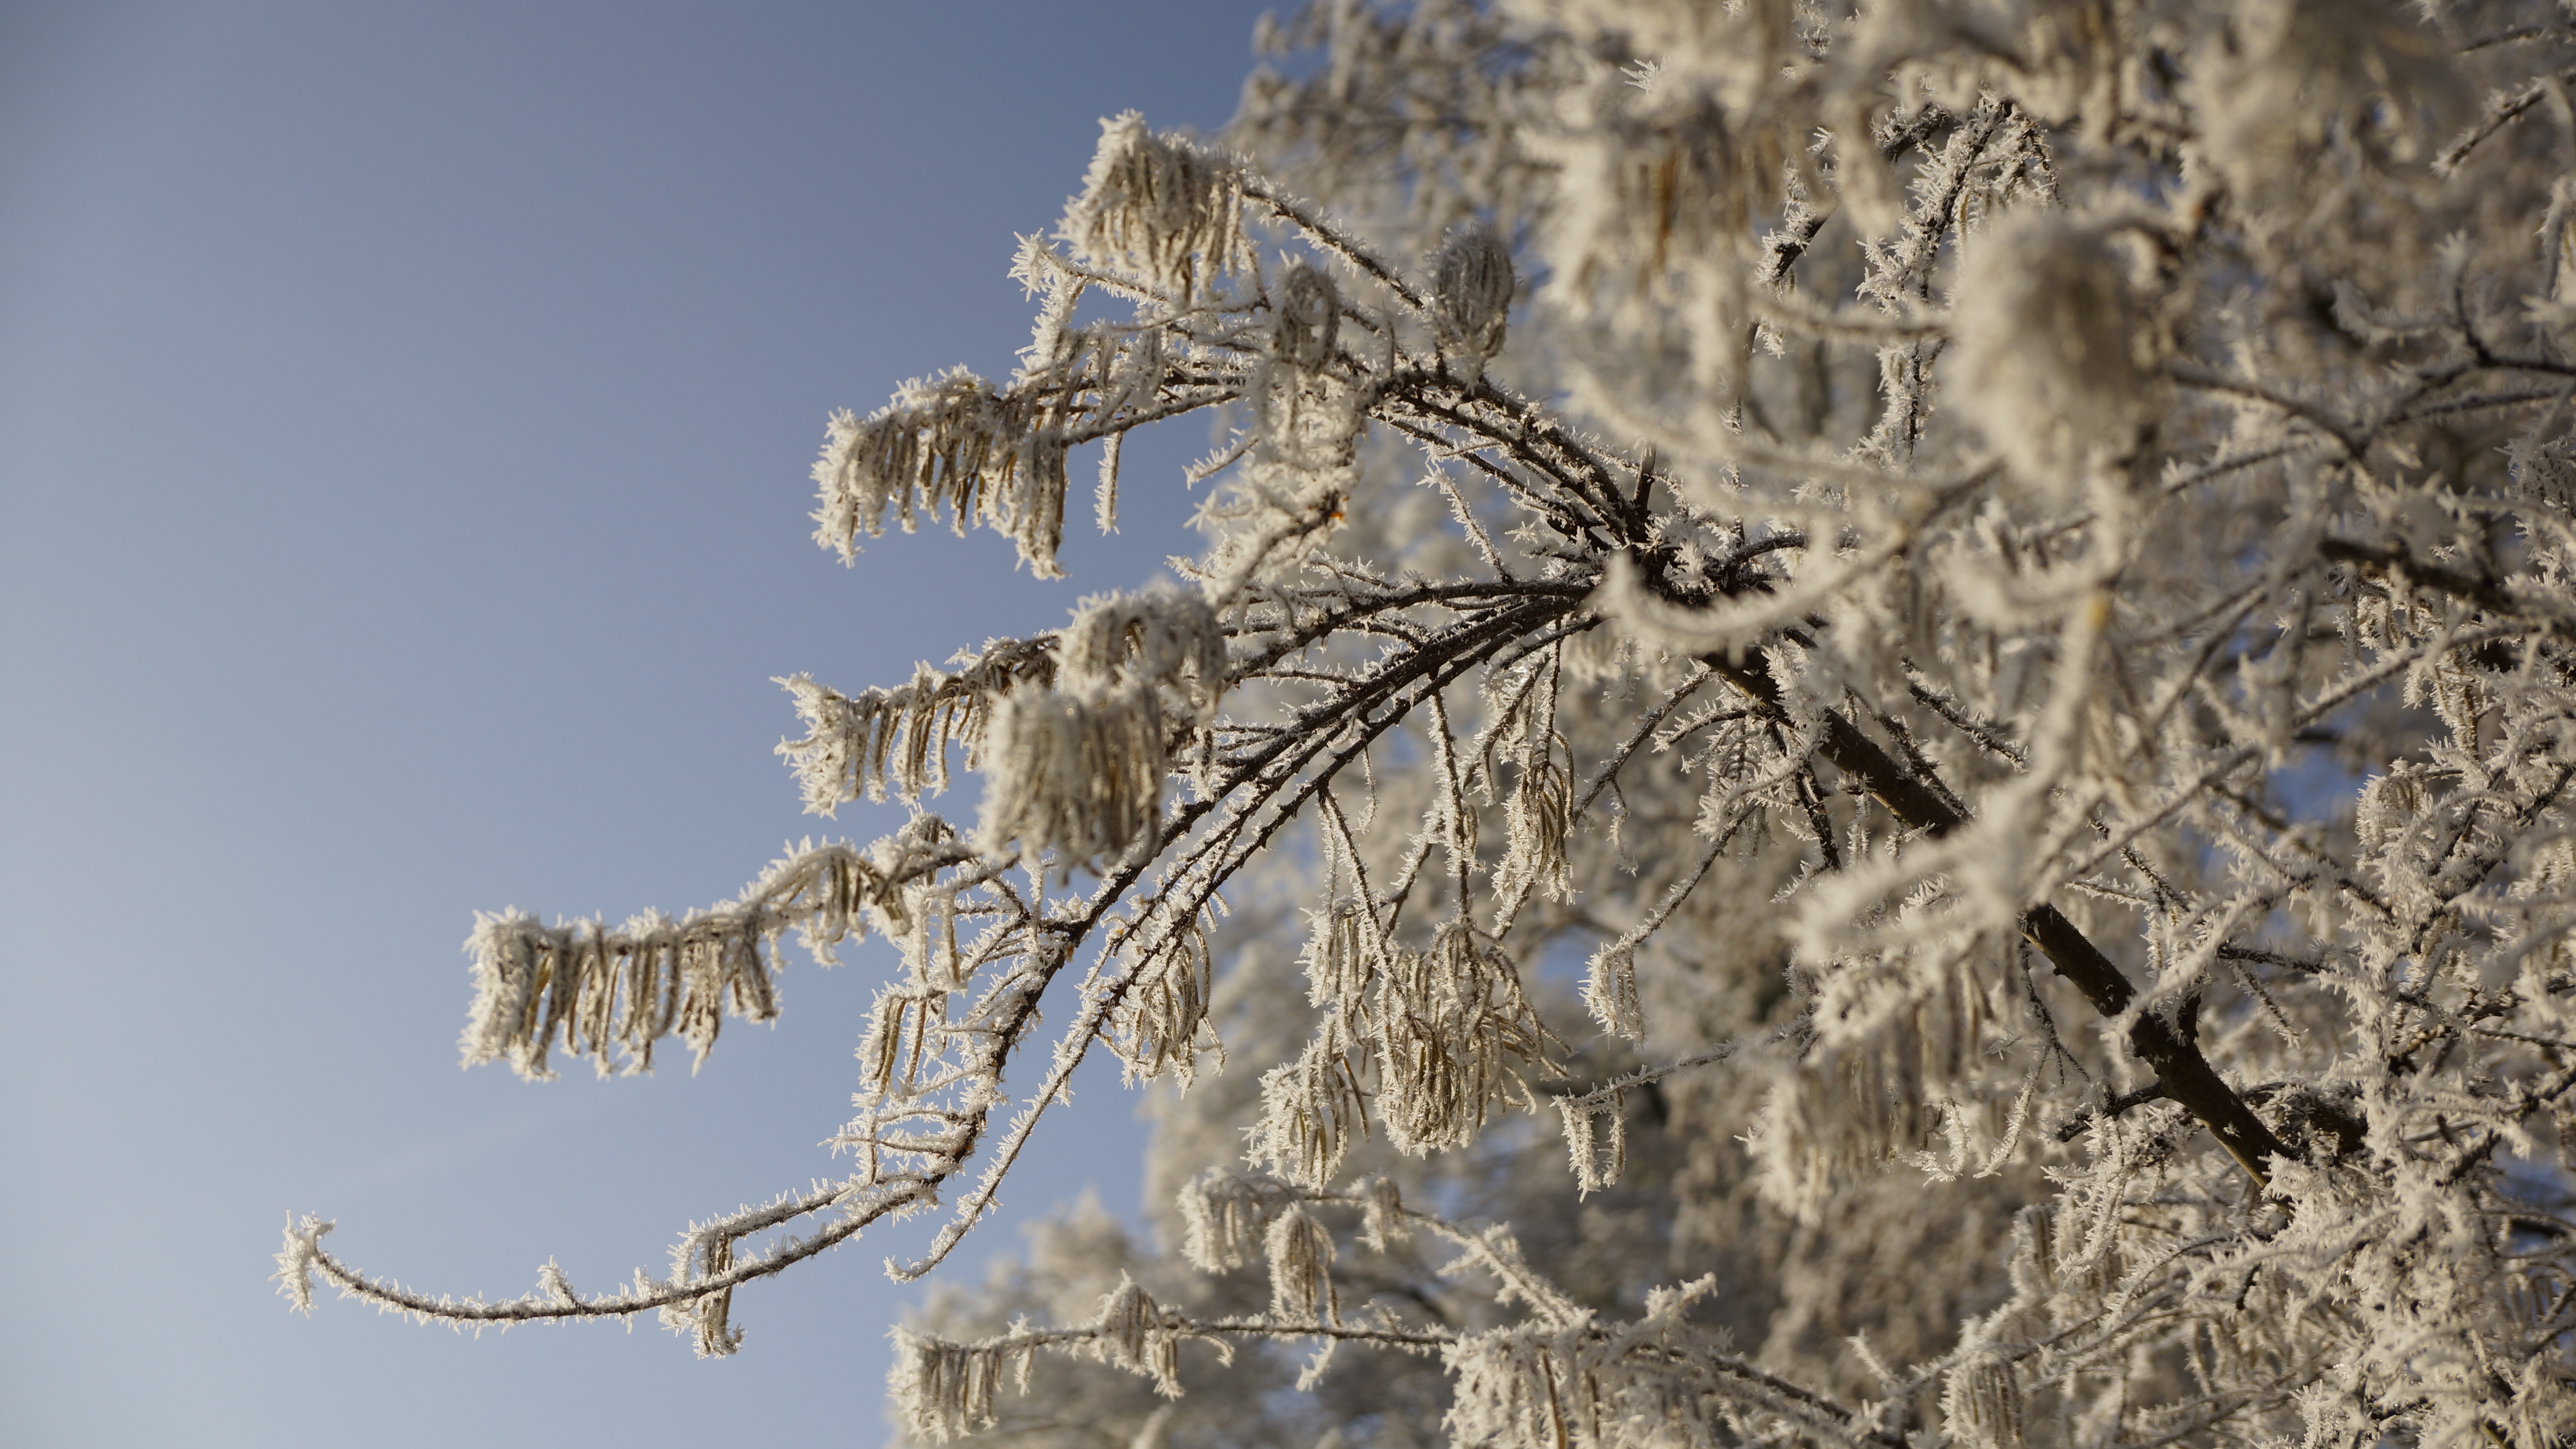
tree, nature, branch, snow, cold, winter, plant, sky, wood, sun, white, fruit, sunlight, leaf, seed, flower, frost, ice, spring, blue, season, twig, leaves, crystal, resting, freezing, dormant, grass family, woody plant